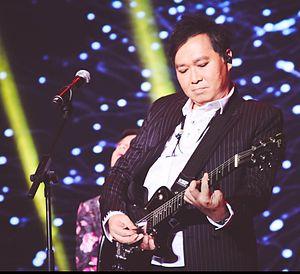
Tats Lau, de son vrai nom Lau Yee-tat, est un chanteur, compositeur et acteur hongkongais connu pour son duo Tat Ming Pair avec Anthony Wong Yiu-ming. Il reçoit le Hong Kong Film Award et le Golden Horse Award de la meilleure musique de film originale pour son travail de compositeur sur La Tentation d'un Bonze.